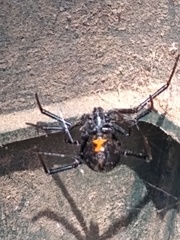
Species: Lactrodectus_hesperus